Don Athaldo

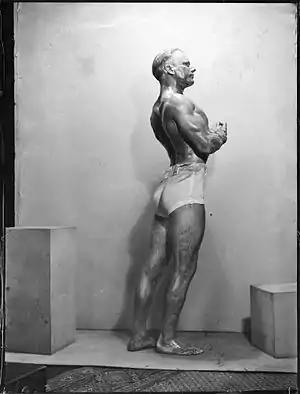

He was born as Walter Joseph Lyons on 26 November 1894 in Condobolin, New South Wales to Frederick Horace George Lyons and Elizabeth Power. Elizabeth died of tuberculosis after his birth. He was a sickly child and later saw the strongman Dr. Gordon at Fitzgerald Bros' Circus and decided to bulk up.